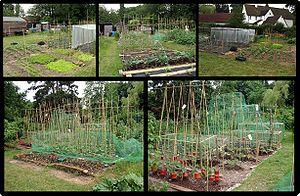
Les jardins familiaux, ou jardins ouvriers, apparus à la fin du XIXᵉ siècle, sont des parcelles de terrain mises à la disposition des habitants par les municipalités. Ces parcelles, affectées le plus souvent à la culture potagère, furent initialement destinées à améliorer les conditions de vie des ouvriers en leur procurant un équilibre social et une autosubsistance alimentaire.